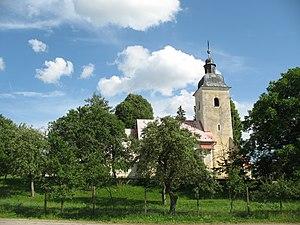
Bobot est un village de Slovaquie situé dans la région de Trenčín.